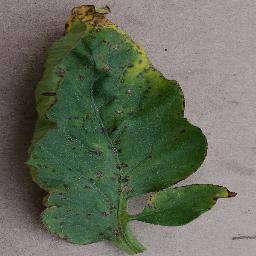
Label: Tomato___Bacterial_spot